Wilhelm Tomaschek

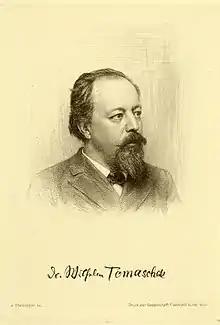
Wilhelm Tomaschek

Wilhelm Tomaschek (26 May 1841 – 9 September 1901) was a Czech-Austrian geographer and orientalist. He is known for his work in the fields of historical topography and historical ethnography.